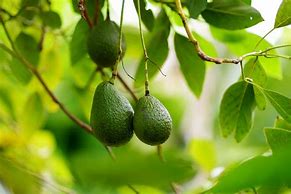
Label: others